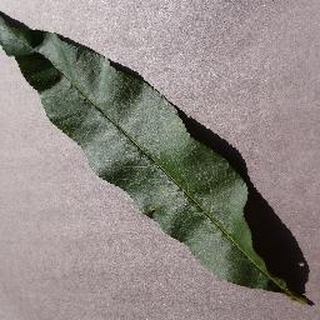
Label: healthy_peach